Nine-point circle

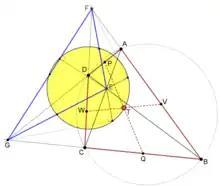
is a cyclic quadrilateral. is the diagonal triangle of . The point of intersection of the bimedians of belongs to the nine-point circle of .

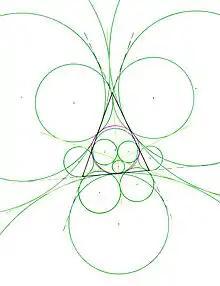
The nine point circle and the 16 tangent circles of the orthocentric system

The circle is an instance of a conic section and the nine-point circle is an instance of the general nine-point conic that has been constructed with relation to a triangle and a fourth point , where the particular nine-point circle instance arises when is the orthocenter of . The vertices of the triangle and determine a complete quadrilateral and three "diagonal points" where opposite sides of the quadrilateral intersect. There are six "sidelines" in the quadrilateral; the nine-point conic intersects the midpoints of these and also includes the diagonal points. The conic is an ellipse when is interior to or in a region sharing vertical angles with the triangle, but a nine-point hyperbola occurs when is in one of the three adjacent regions, and the hyperbola is rectangular when P lies on the circumcircle of .